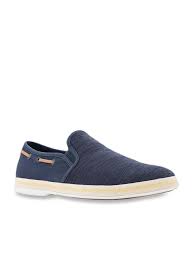
Label: Boat